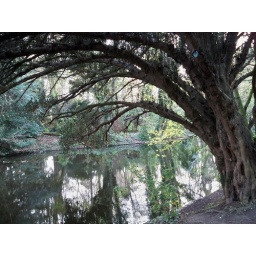
tree and reflection in water